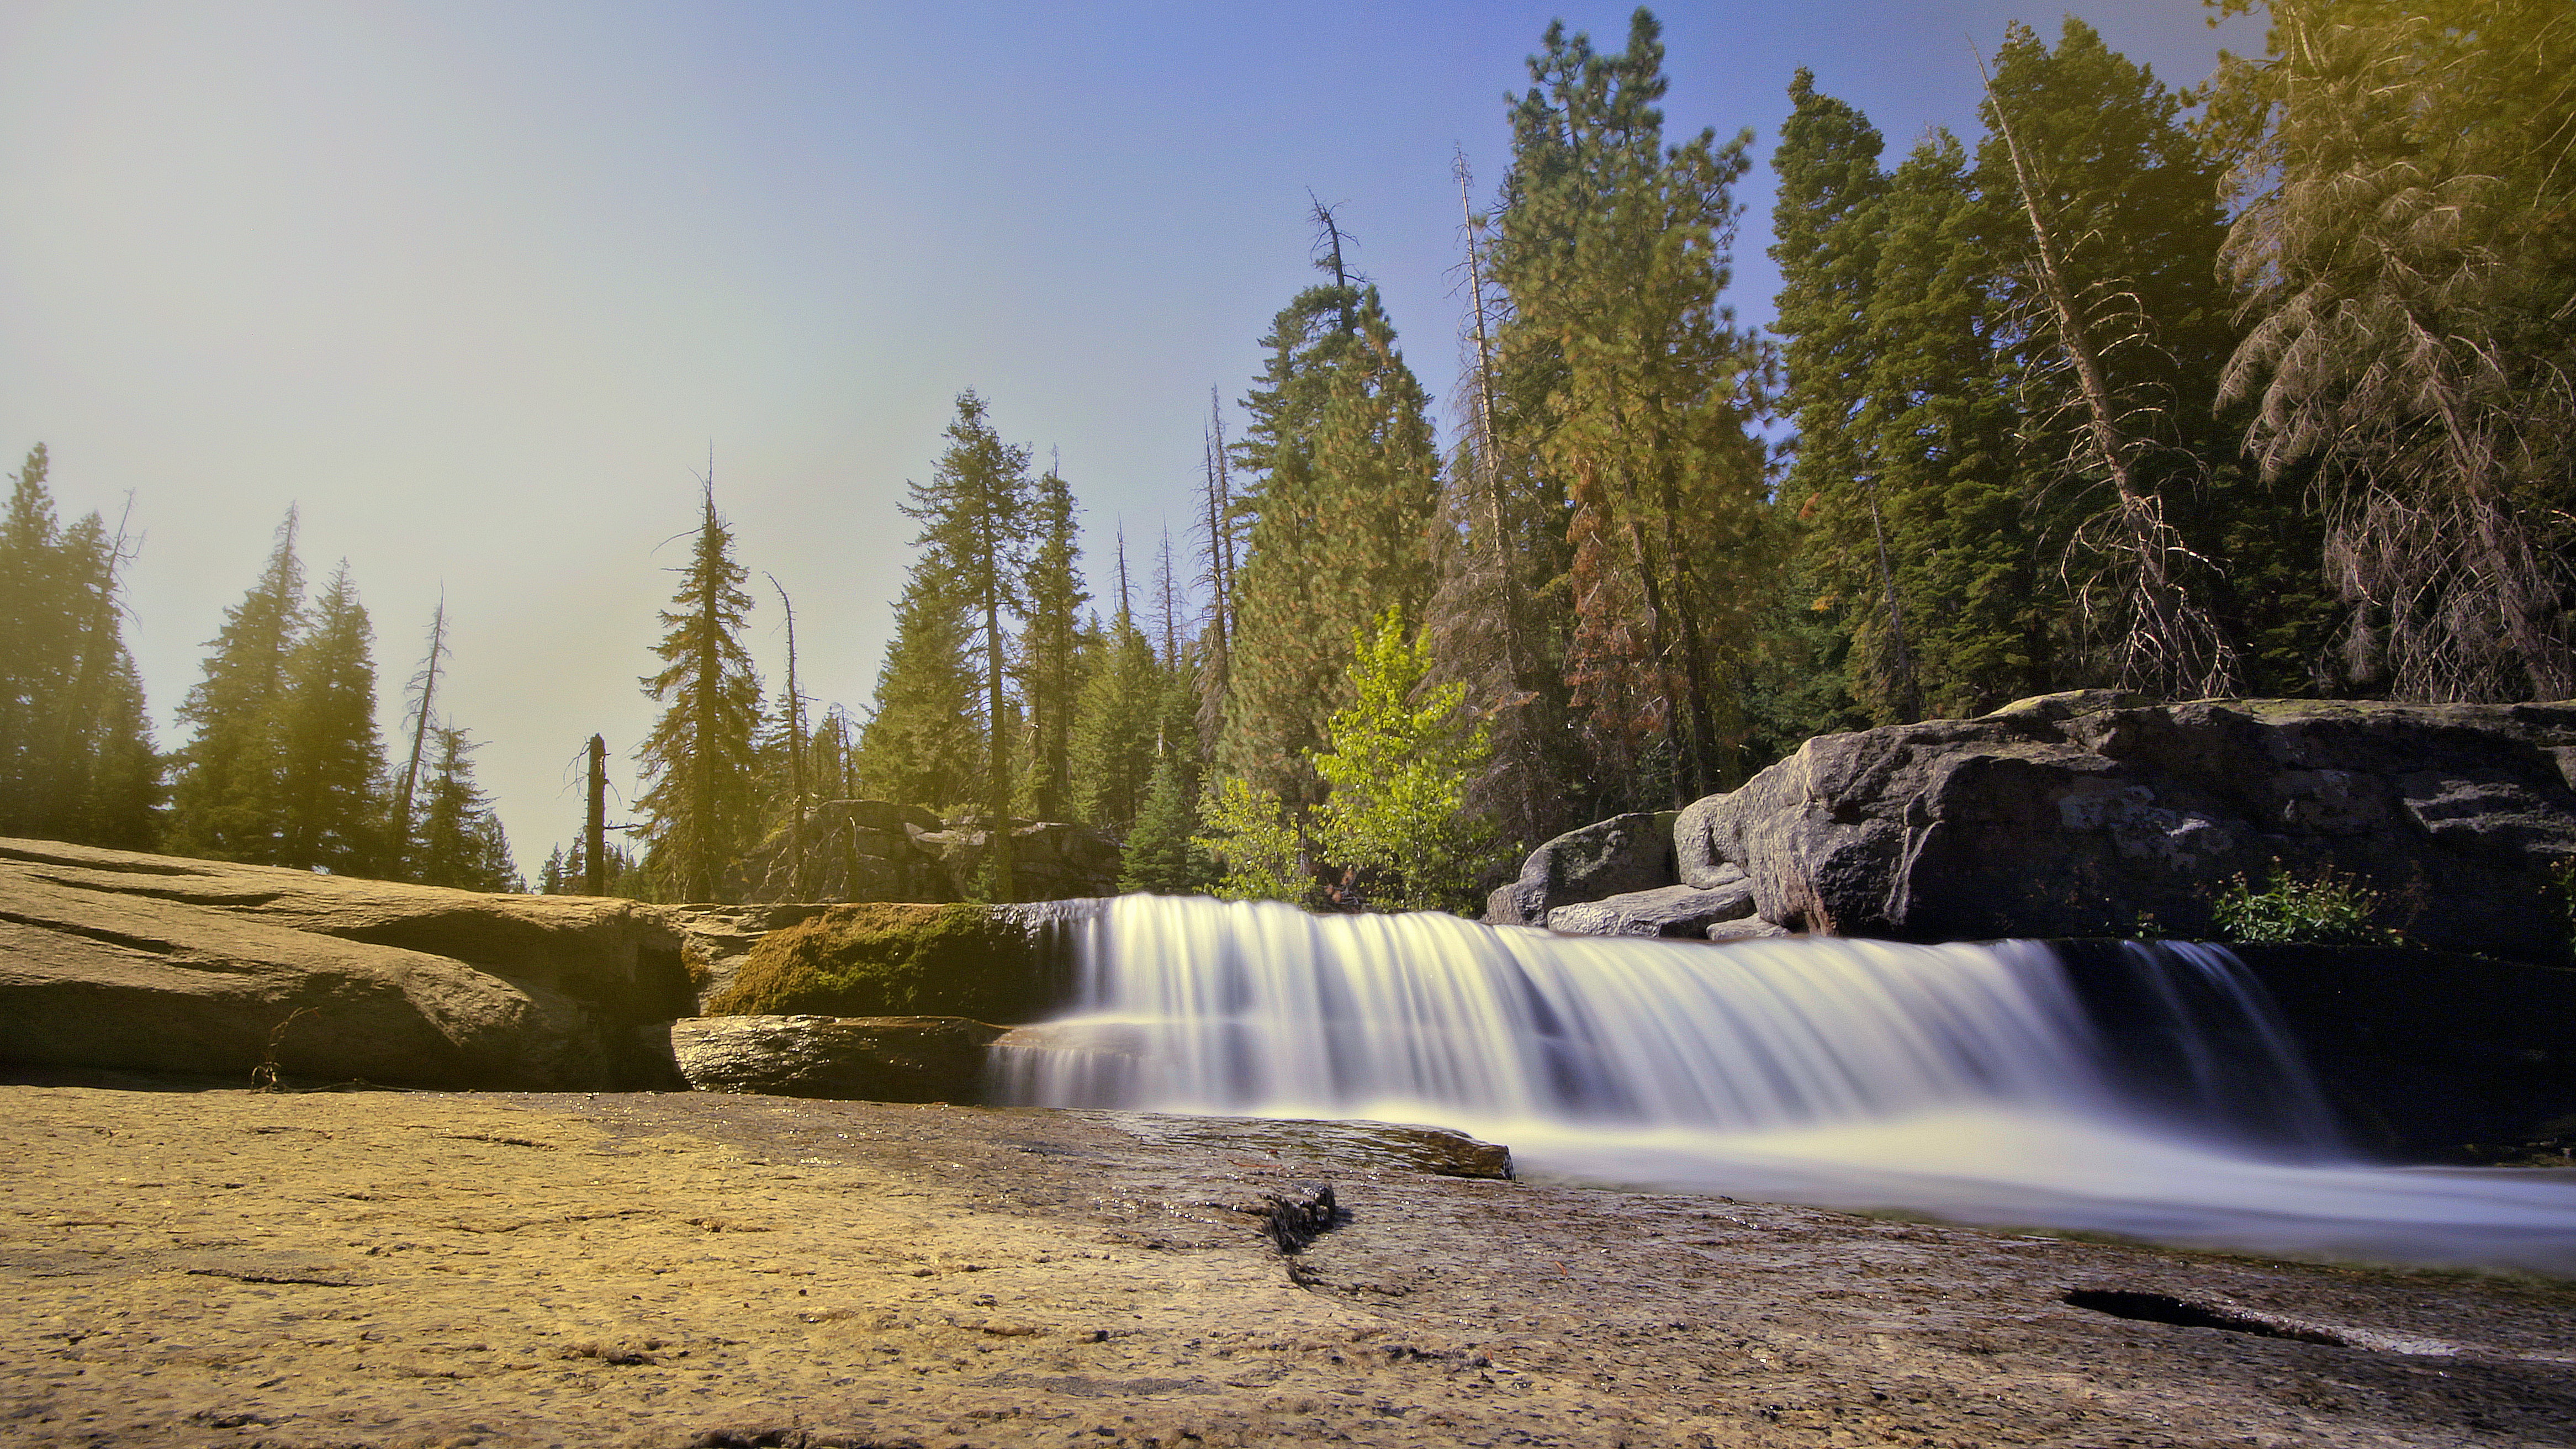
body of water, nature, water resources, waterfall, natural landscape, water, watercourse, wilderness, river, tree, nature reserve, state park, biome, water feature, stream, national park, rock, rapid, landscape, mountain river, forest, plant, tropical and subtropical coniferous forests, chute, lake, mountain, pine family